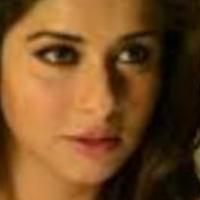
Age group: age 31-40